Plympton Park, South Australia

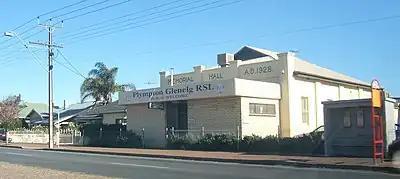
RSL club in Plympton Park.

Marion Road is served by Adelaide Metro M44, 245 and 248 bus services. The 245 and 248 also service South Terrace, Ferry Avenue and Bray Street, while the 190 and 242 also serve Bray Street. The Glenelg tram line runs along the northern edge of the suburb, with tram stop 11 at the western end of Wattle Terrace.